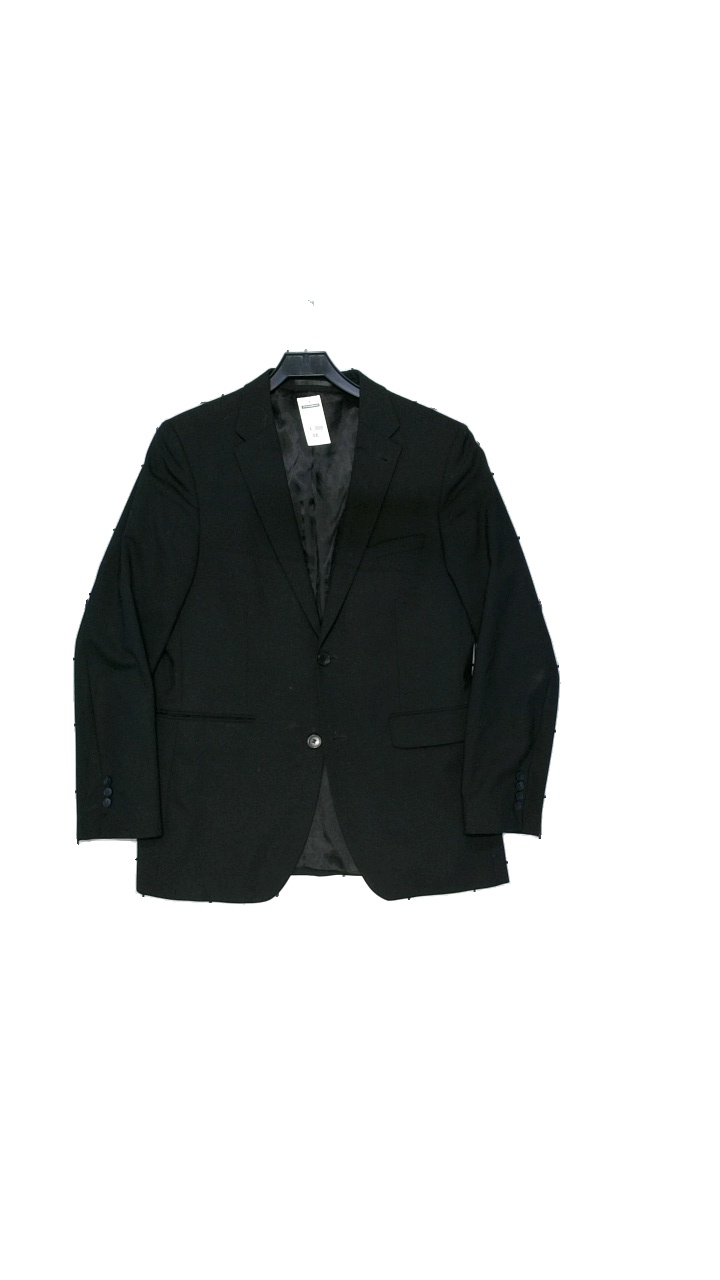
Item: Blazer (Men)
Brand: Riley
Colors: Black
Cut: Regular
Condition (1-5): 4
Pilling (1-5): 3
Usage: Reuse
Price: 100-150